Jeremy Clements

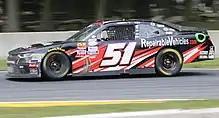
Clements during the 2017 Johnsonville 180.

In 2017, Clements scored a top-10 outing at Iowa, in which he finished seventh. A few races later, he would score his first career win at Road America after he and Matt Tifft got together with 2 laps to go. Clements' win was the first for an independent Xfinity Series driver and team not affiliated with NASCAR's Cup Series since David Gilliland won at Kentucky in 2006.